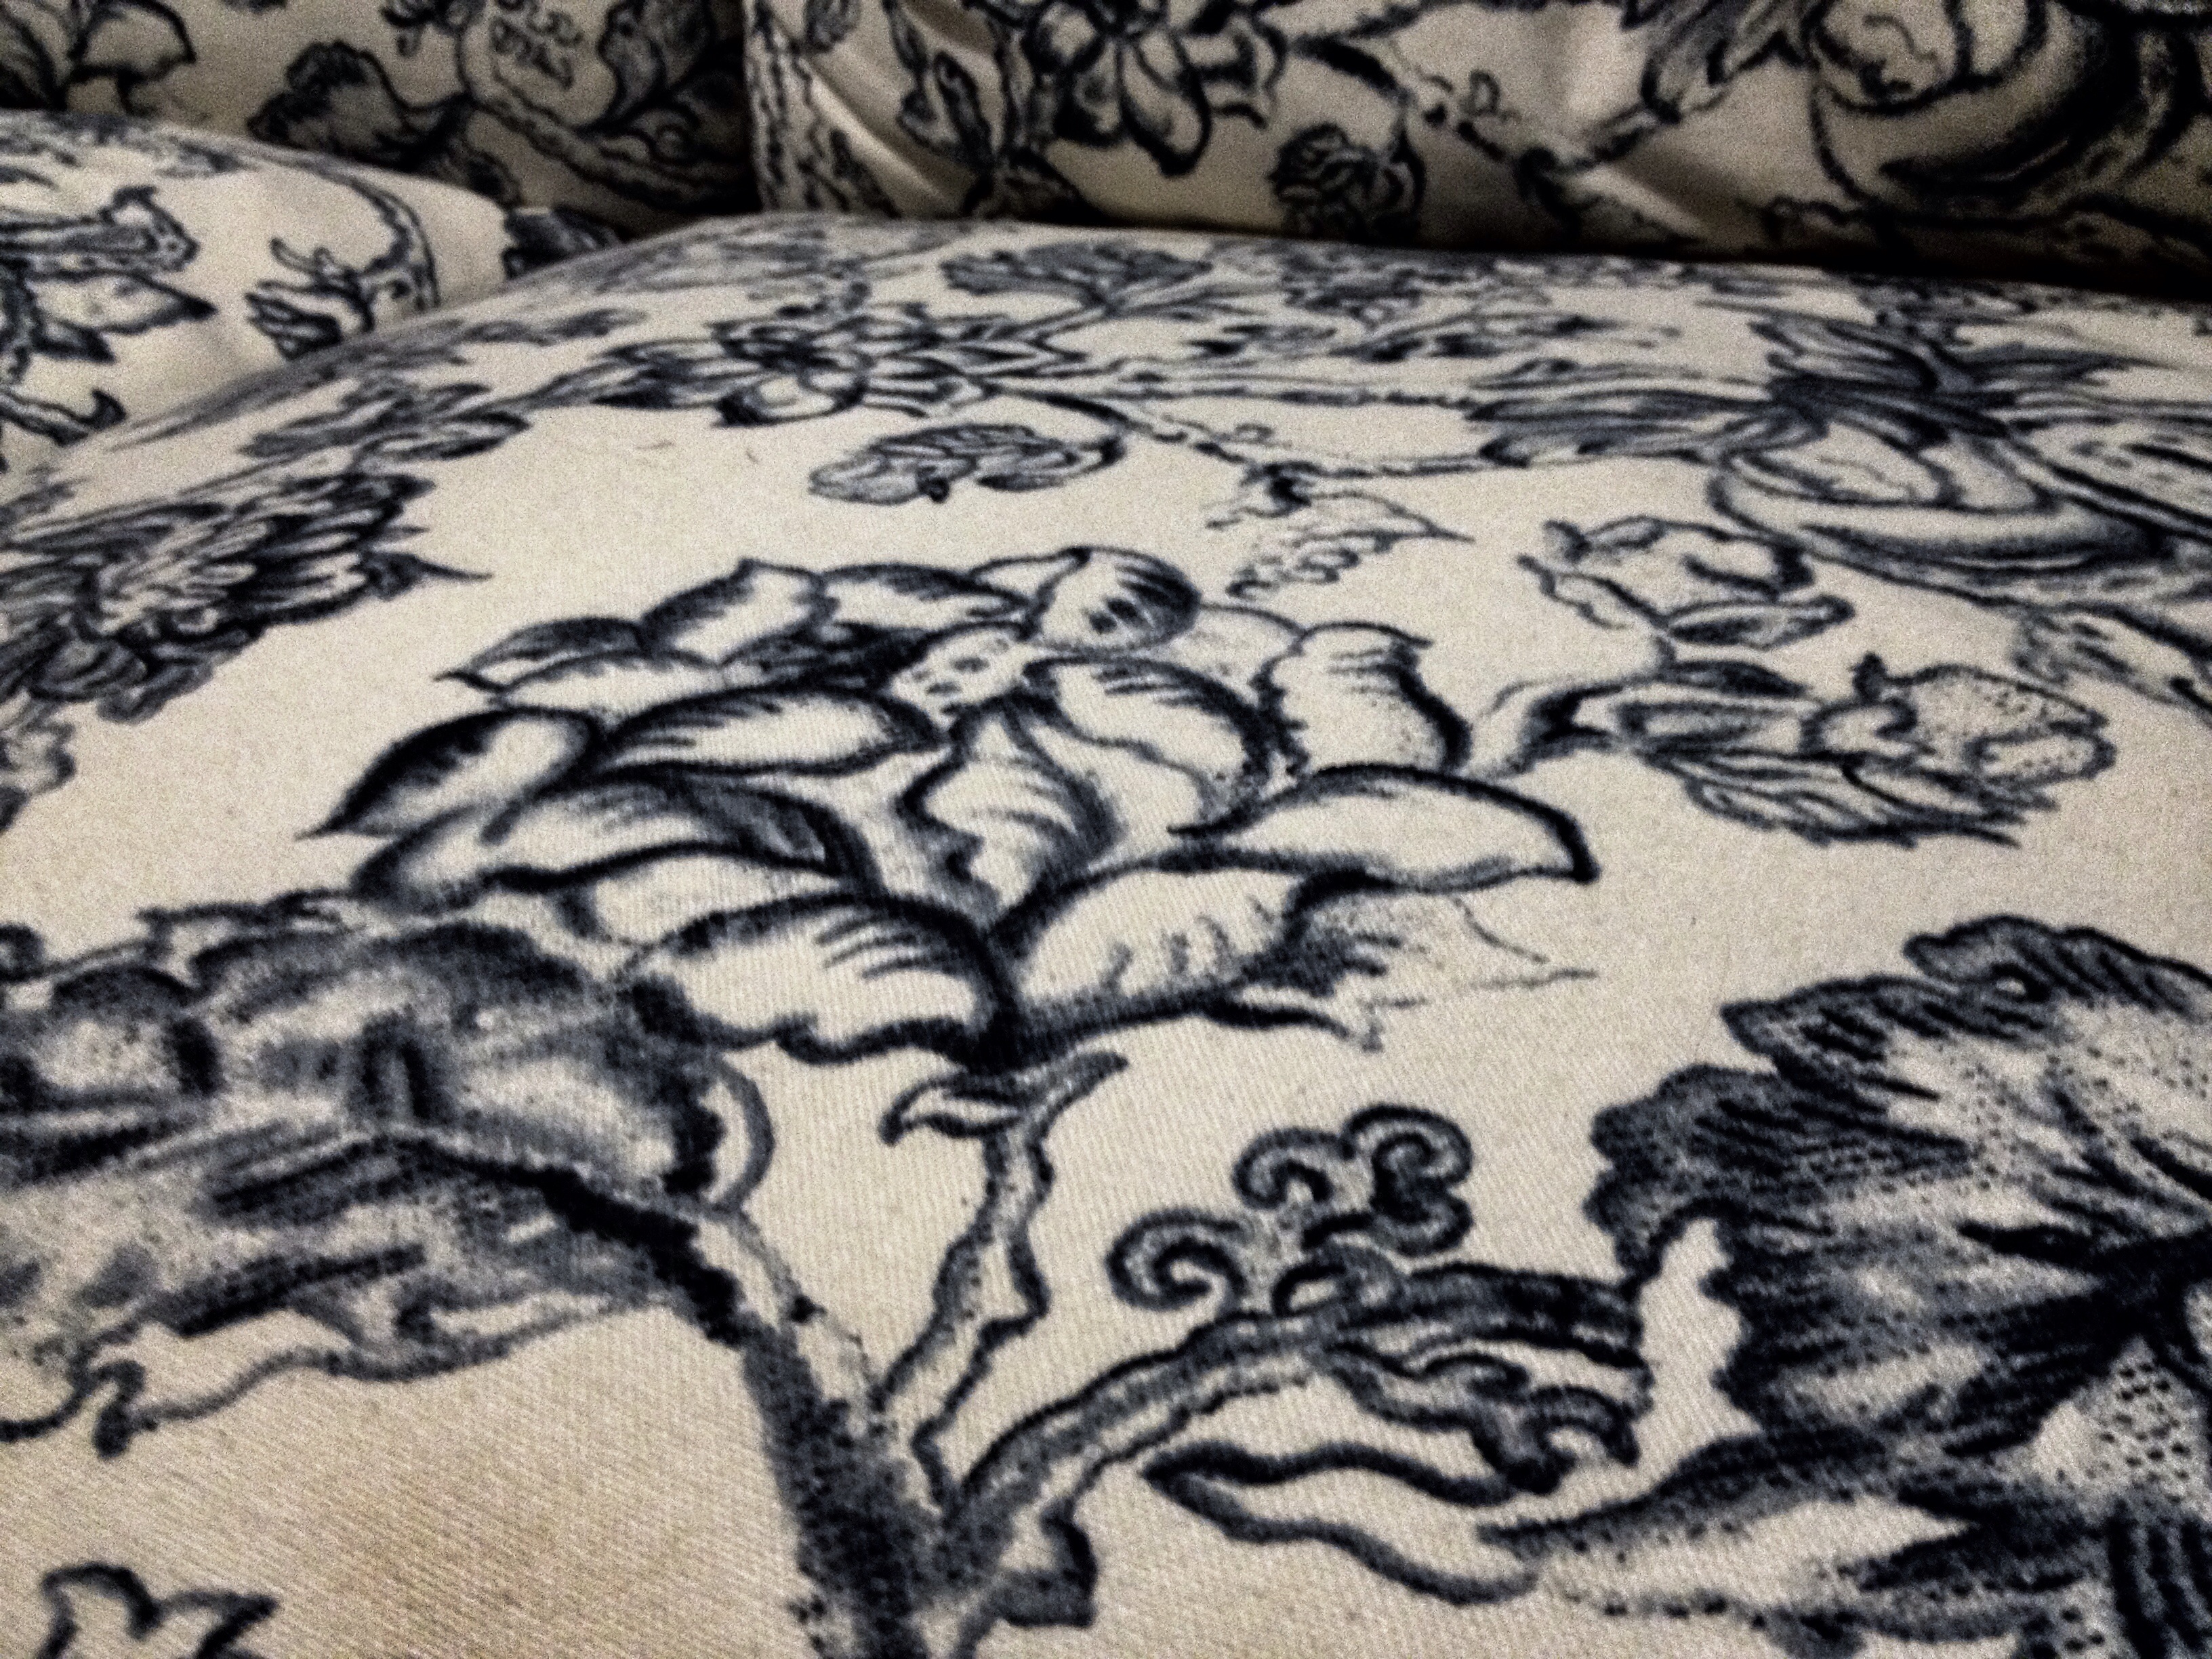
black and white, pattern, material, textile, art, drawing, design, dailycreate, tdc227, bed sheet